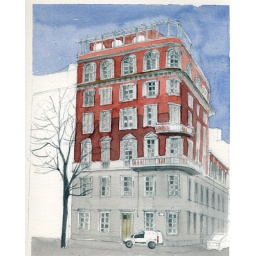
Casa rossa in Corso San Maurizio/ red house